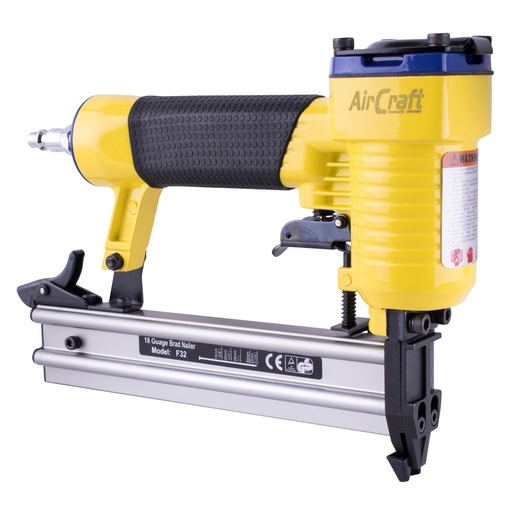
AIR NAILER 18G 10-32MM BRAD NAIL 100PC CAP. (F32)
Pneumatic nail gun 18 Gauge The nail gun makes use of 18 Gauge thickness brad nails and it is mostly used in the cabinet making & trim carpentry industries to resemble panel pins. The nail gun is light in weight, with an ergonomically shaped handle that is easy to grip. A rubber bumper is fitted to protect the wood surface. The nail gun has added safety where it it will only drive-in a nail when the bumper is depressed against the wooden surface. Max length of nail: 32mm Magazine capacity: 100 nails Only use 18 Gauge nails.
Brand: Vermont
Category: Hardware > Tools > Nailers & Staplers > Finish Nailers